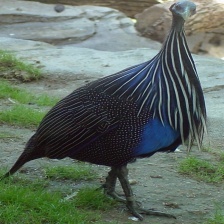
Species: GUINEAFOWL
Scientific name: NUMIDIDAE